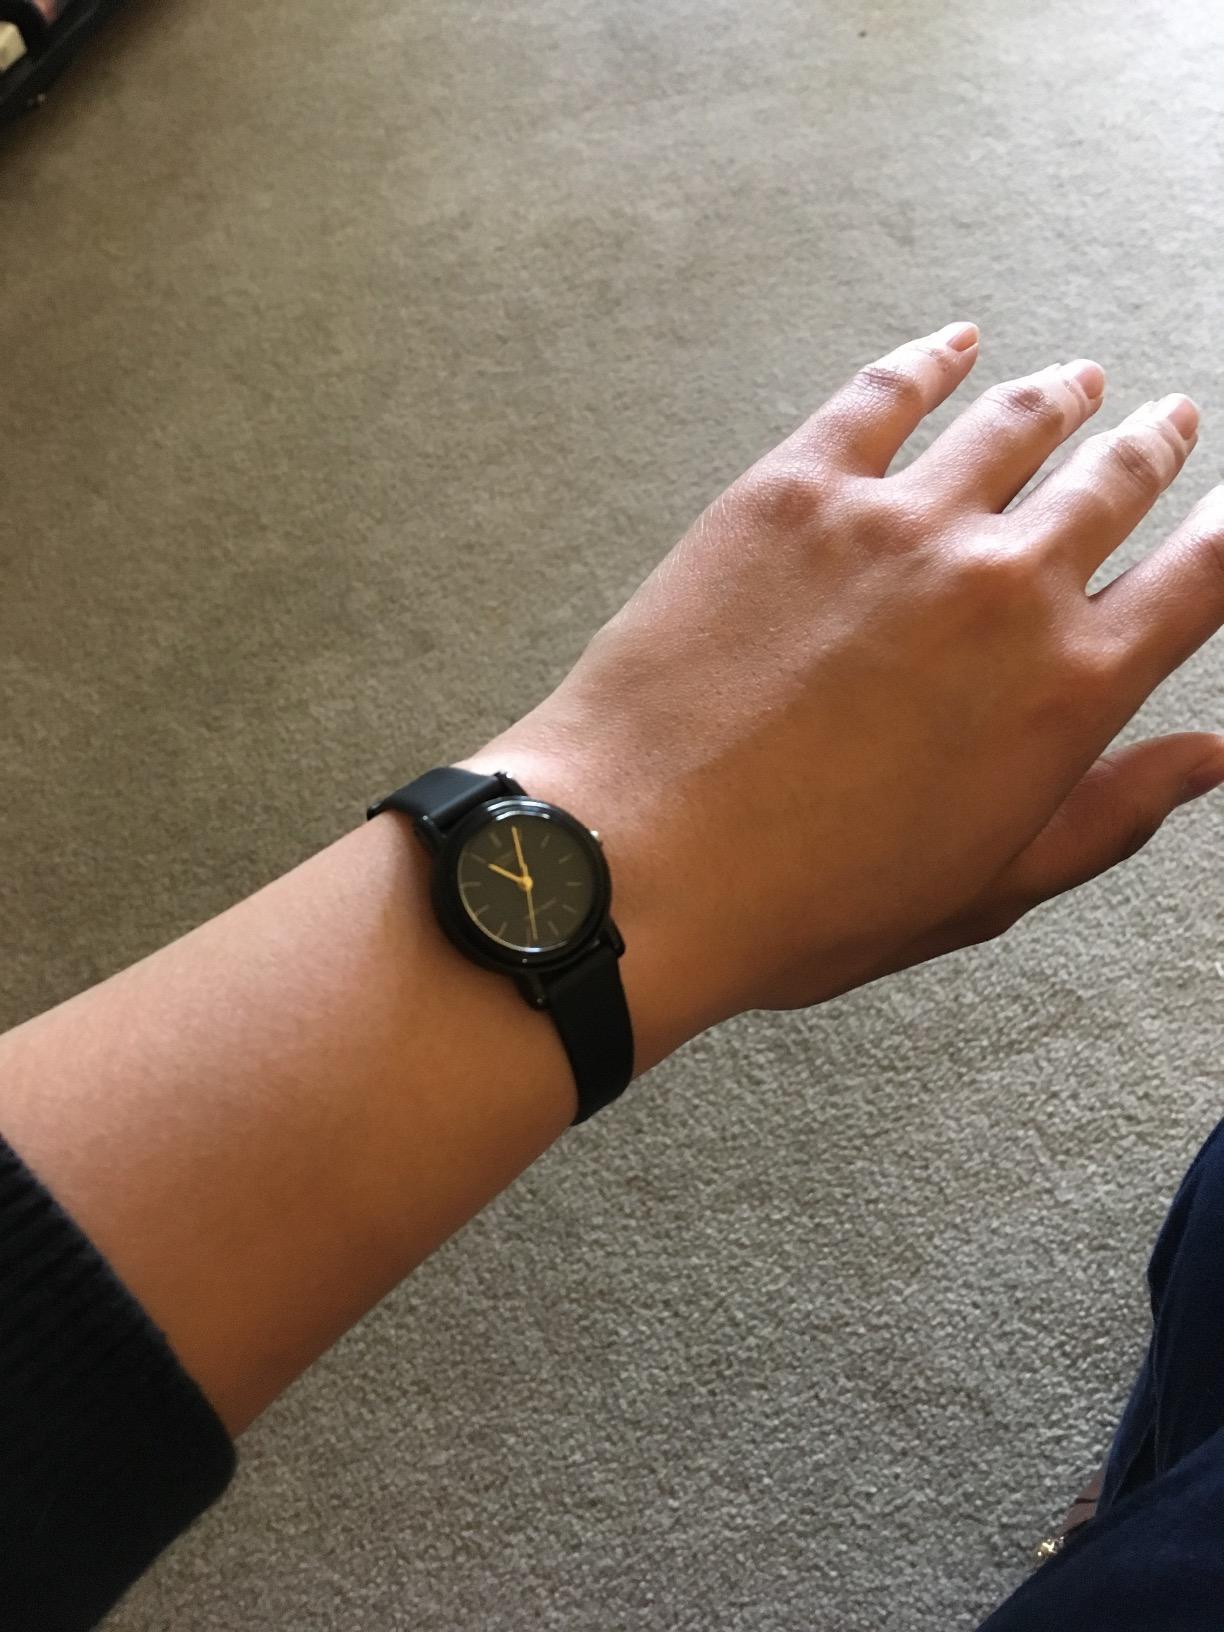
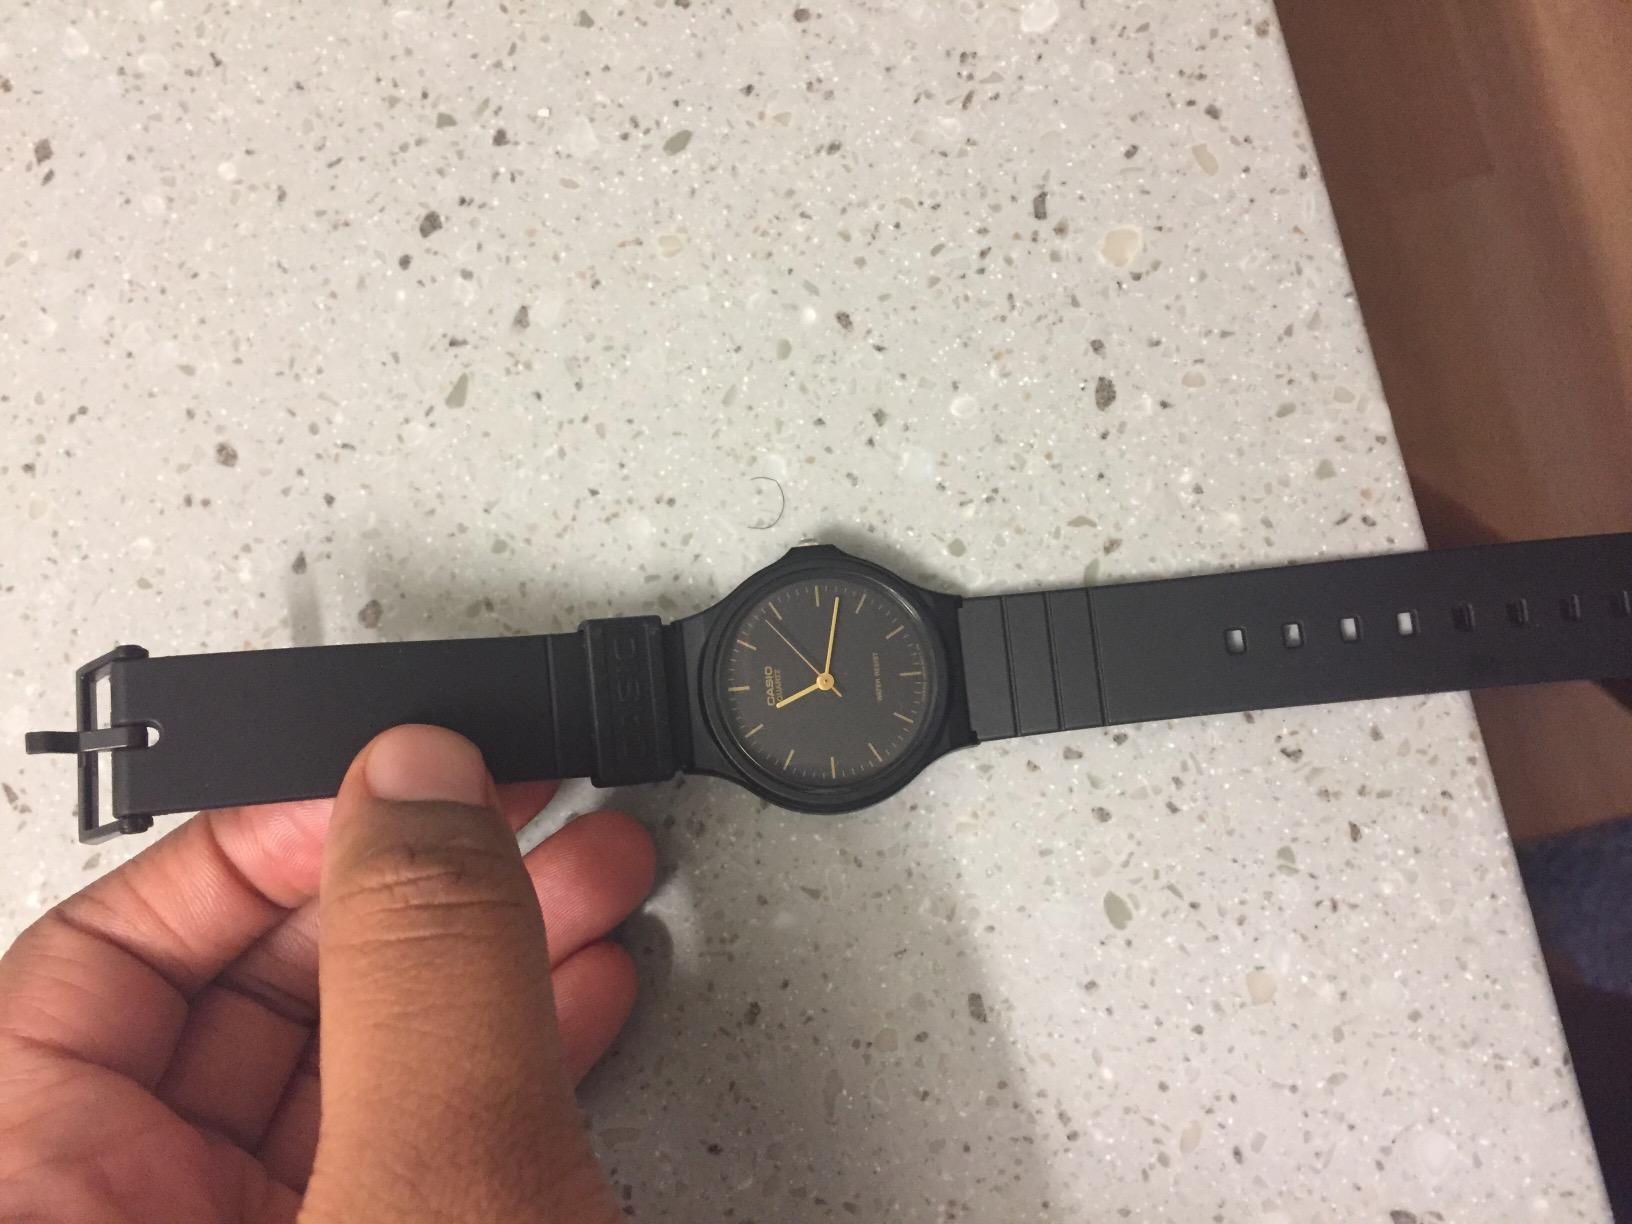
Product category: accessories_watch
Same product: no